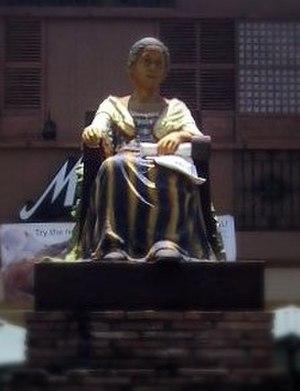
Leona Florentino est une poétesse philippine de langue espagnole et ilocano. Elle est considérée comme la « mère de la littérature philippine féminine » et le « pont entre la tradition orale et l'écrit ».